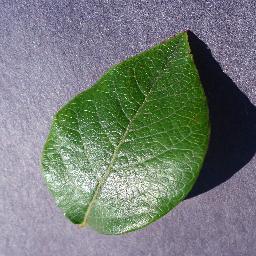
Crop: blueberry
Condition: healthy